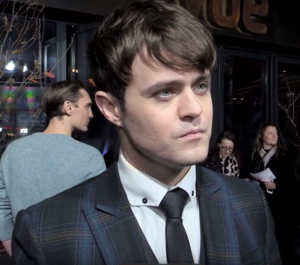
Joey Batey interviewé pour HeyUGuys, à l'avant-première de The Witcher.
The Witcher est une série télévisée de fantasy médiévale américaine, créée par Lauren Schmidt Hissrich et diffusée depuis le 20 décembre 2019 sur la plate-forme Netflix. Il s’agit de l’adaptation de la saga littéraire polonaise du Sorceleur, écrite par Andrzej Sapkowski.
Joey Batey, né en 1988, est un acteur britannique originaire de Newcastle.